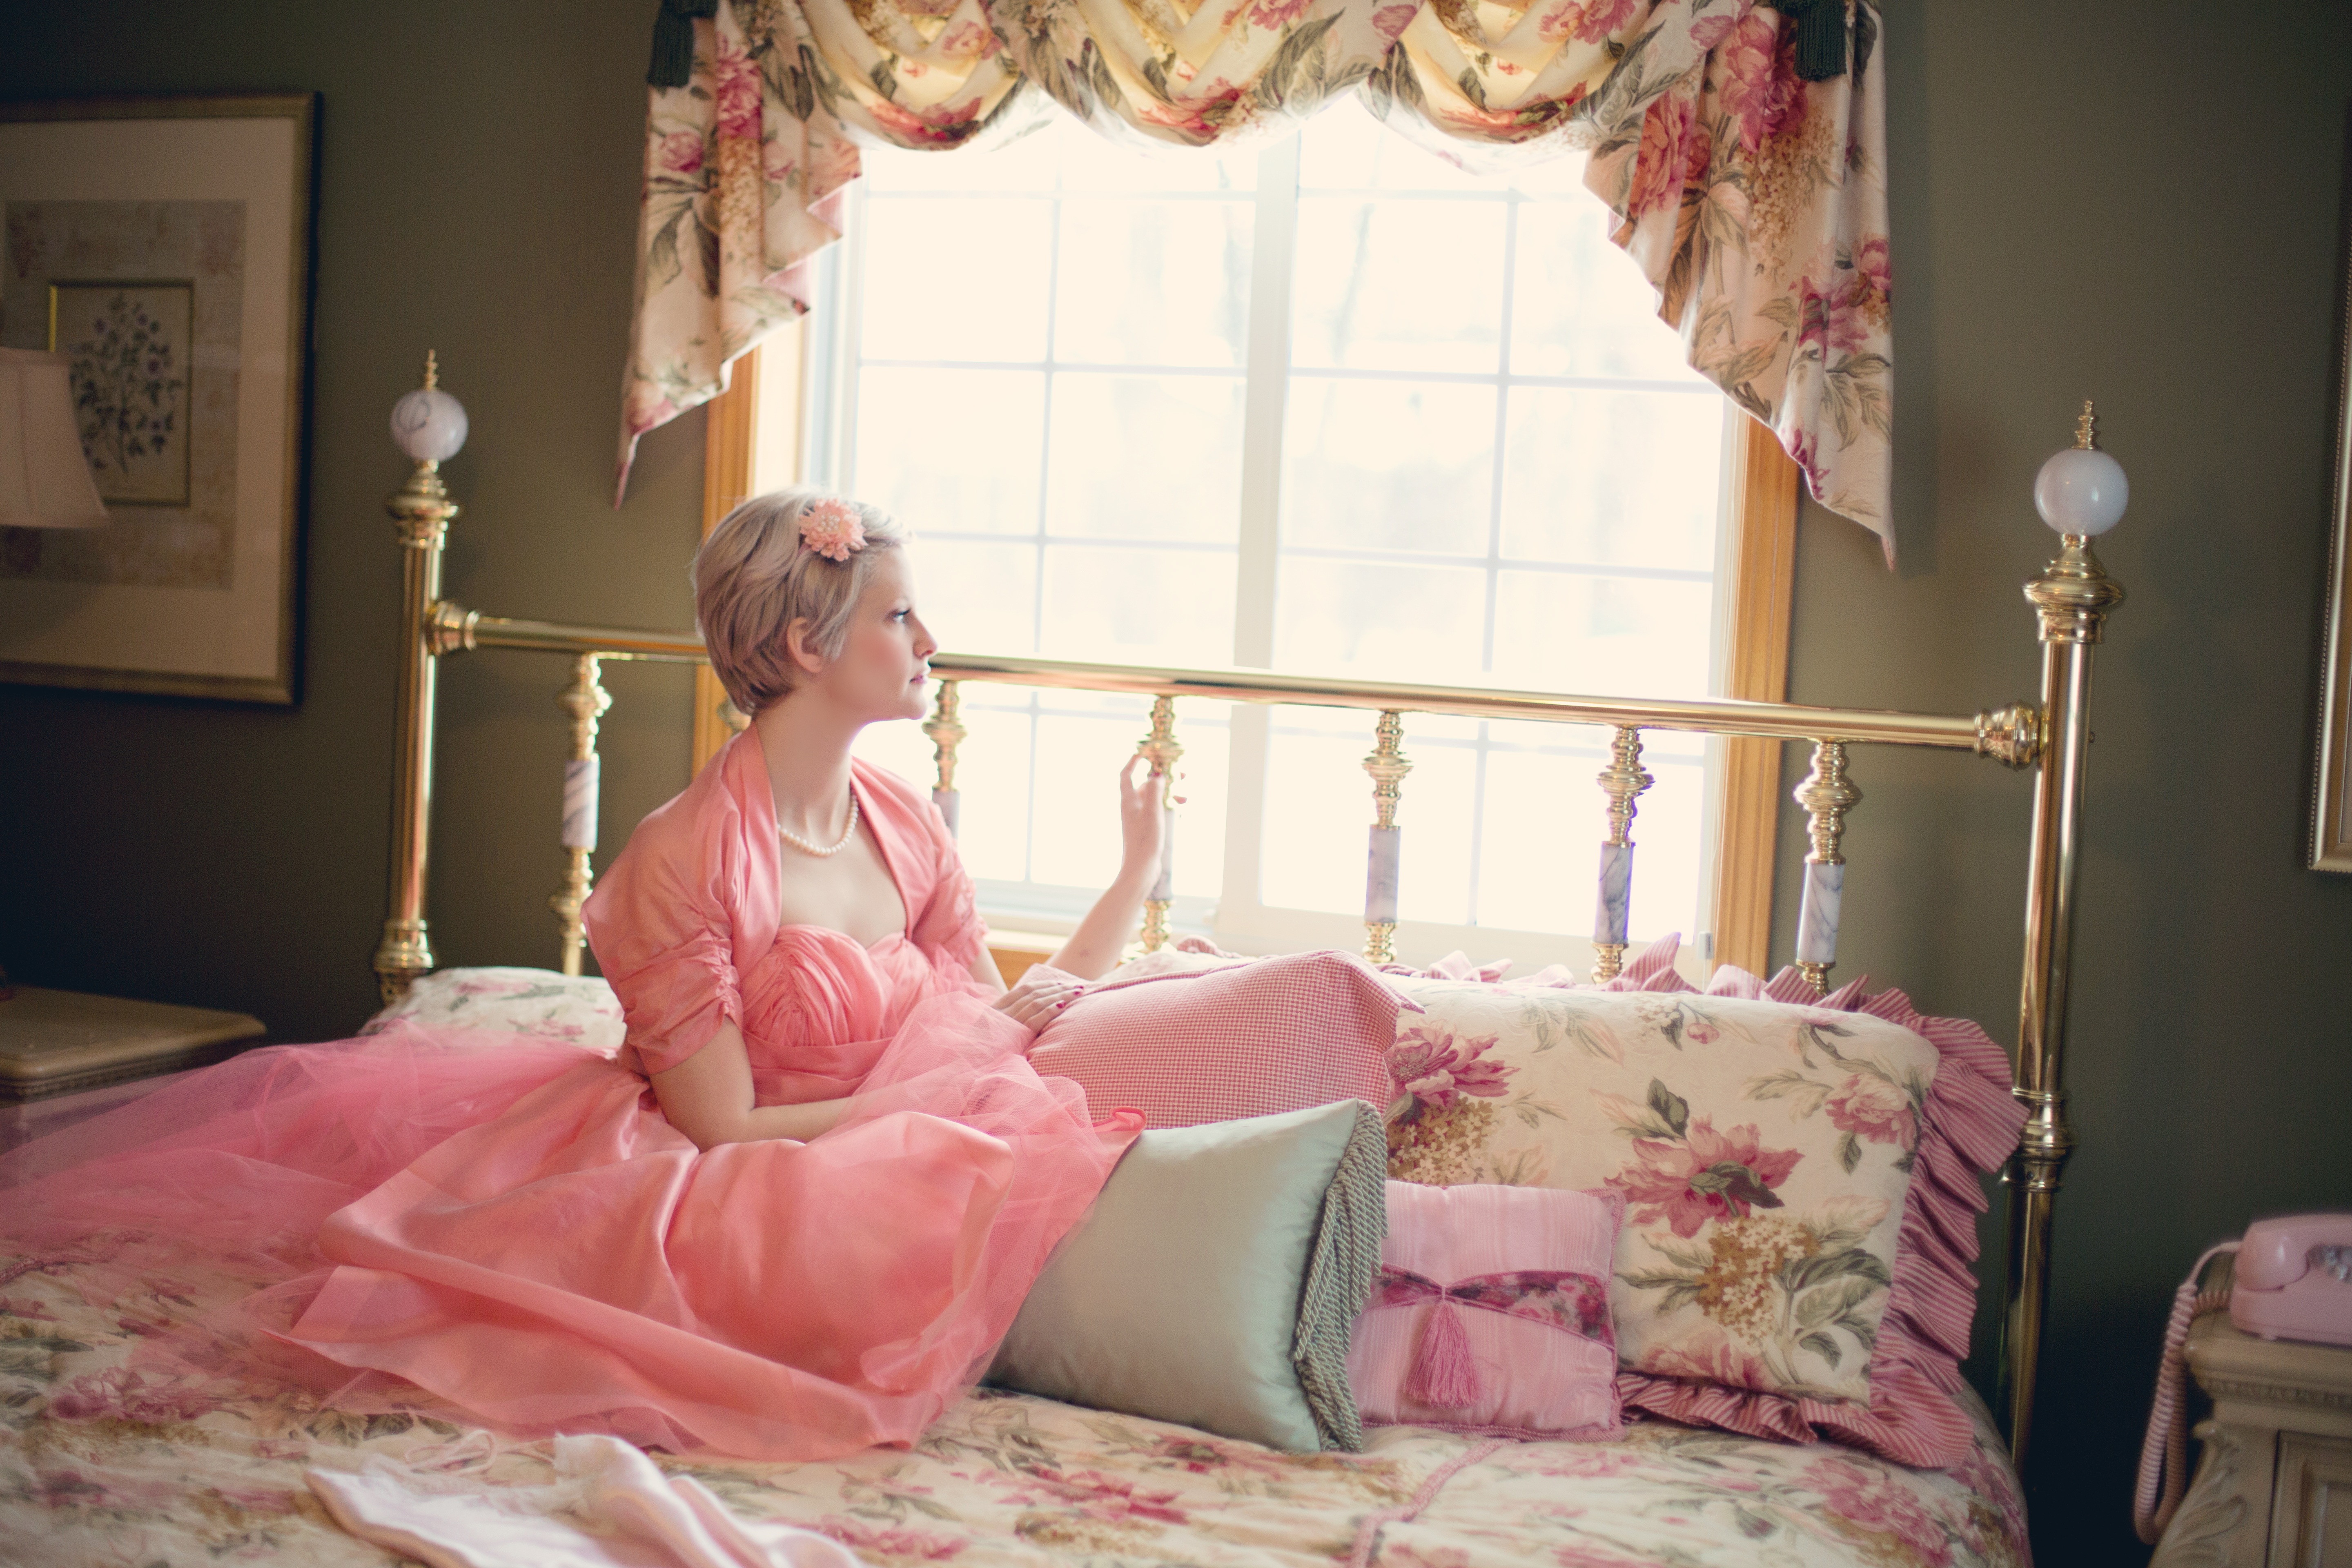
woman, vintage, window, curtain, pensive, furniture, room, pink, pillow, bedroom, blonde, interior design, dress, luxury, bed, gown, brass bed, coral dress, floral linen and curtain, woman on bed